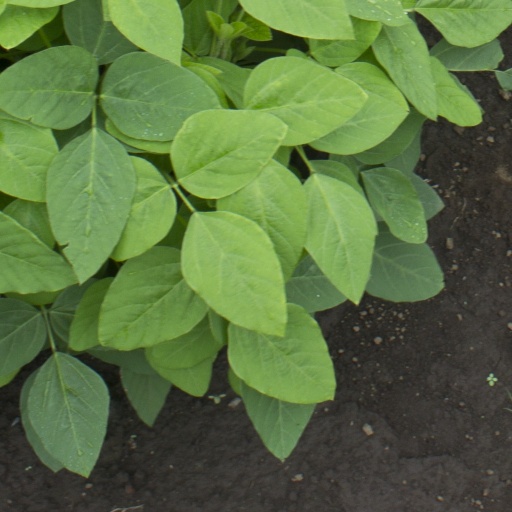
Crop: soybean